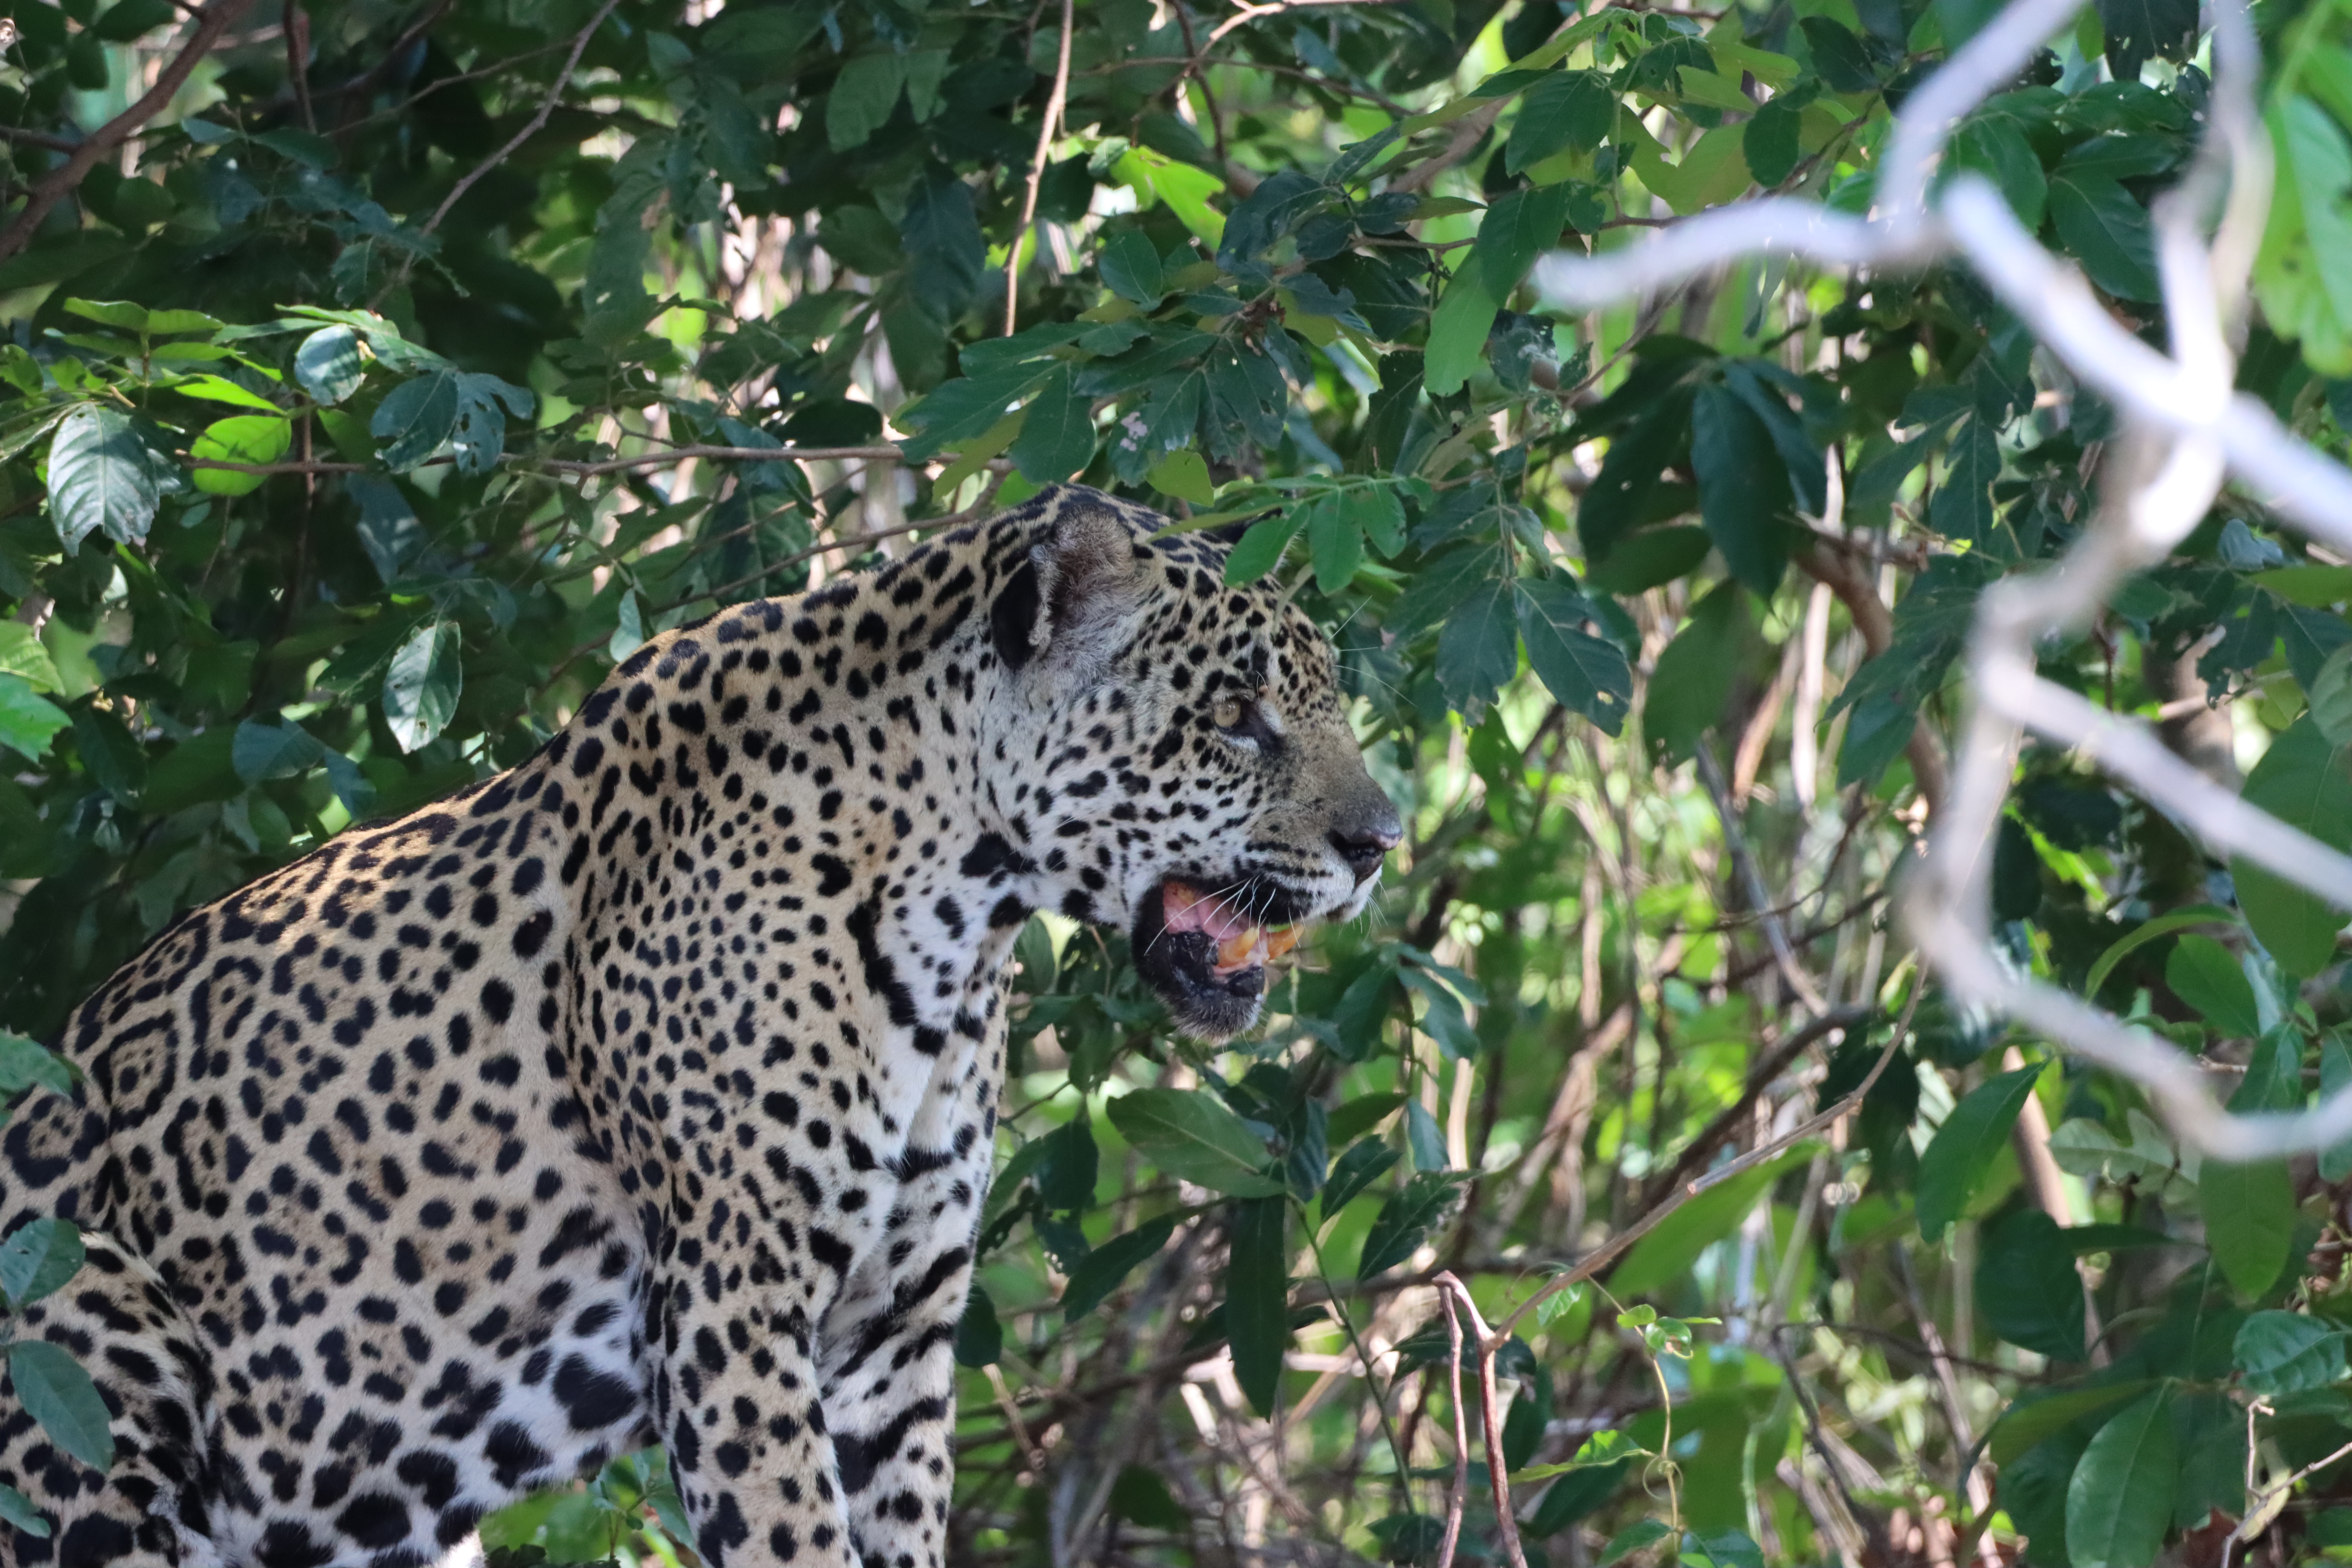
Jaguar: Katniss